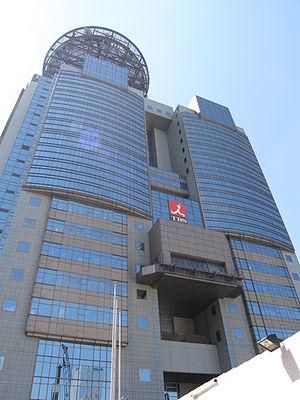
Space Battleship ou Space Battleship : L'Ultime Espoir est un film de science-fiction japonais réalisé par Takashi Yamazaki, sorti en 2010.
Akasaka est un quartier résidentiel et commercial de l'arrondissement de Minato-ku, situé à l'ouest du gouvernement établi à Nagatachō et au nord de l'effervescence nocturne de Roppongi.
Tokyo Broadcasting System, Incorporated est une télévision japonaise distribuée par le réseau. Elle émet depuis avril 1955.